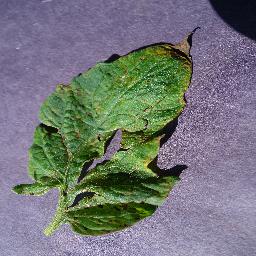
Label: Tomato___Septoria_leaf_spot